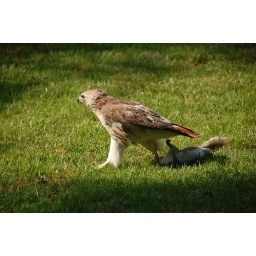
in Northfield, New Jersey, eating a Grey Squirrel that had been hit by a car earlier in the day.